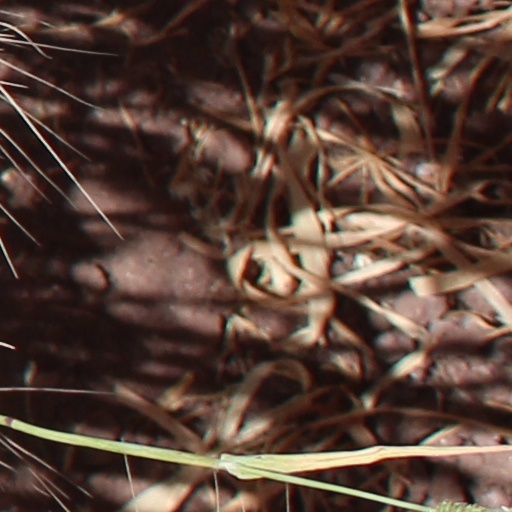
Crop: wheat